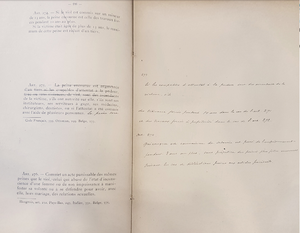
La situation des personnes LGBT+ en Tunisie est difficile car ils doivent faire face à des lois et une société particulièrement transphobe et homophobe, avec l'article 230 du Code pénal qui prévoit jusqu'à trois ans de prison pour un rapport sexuel entre adultes consentants et l'impossibilité de changement de statut civil pour les personnes trans. La vie communautaire est limitée à de la protection contre les persécutions légales.